Sa die de sa Sardigna

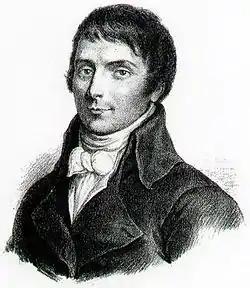
Portrait of G. Maria Angioy

The King's peremptory refusal to grant the island any of these wishes eventually spurred the rebellion against Piedmont's primacy within the Kingdom, with the arrest of two notable figures of the so-called "Patriotic Party" (the lawyers from Cagliari Vincenzo Cabras and Efisio Pintor) being the final spark of unrest amongst the populace.